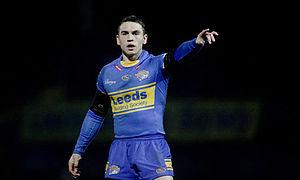
La Saison 2014 de la Super League est la dix-neuvième saison de cette compétition depuis que celle-ci a été créée en 1996. Quatorze équipes joueront 27 journées de championnat, les huit meilleures d'entre elles seront qualifiées pour les phases finales, dans le but de se qualifier pour la grande finale et pouvoir gagner le trophée de la Super League. Le coup d'envoi officiel de la saison est le 7 février 2014.
La quatorzième édition de la Coupe du monde de rugby à XIII se déroule du 26 octobre 2013 au 30 novembre 2013 et se partage entre l'Angleterre, la France, l'Irlande et le Pays de Galles. Son annonce est faite par la fédération internationale en juillet 2009. Prévue initialement en 2012, il est finalement décidé de décaler la compétition d'une année en raison de l'organisation des Jeux olympiques de 2012 à Londres. Il est aussi décidé que les éditions suivantes se dérouleront sur un cycle quadriennal.